Governor of Taganrog

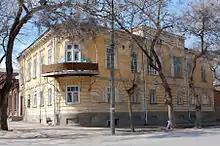
This historic building once housed the Taganrog city hall

The Governor of Taganrog was the head of the Taganrog "borough" or "governorate" (incorporated municipality with privileges given by royal charter), between October 8, 1802 and May 19, 1887.